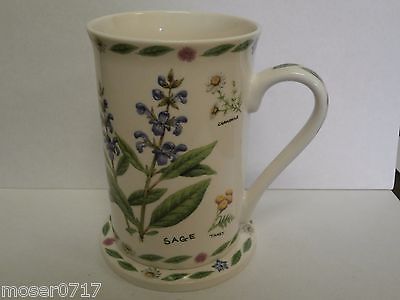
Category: mug